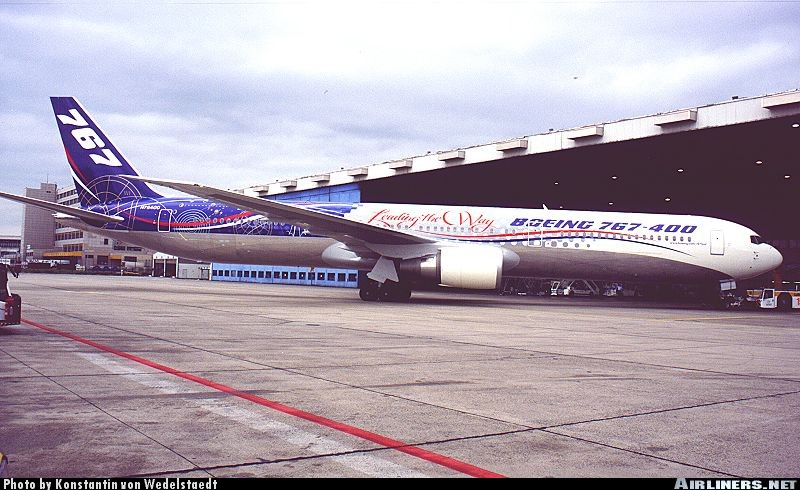
Vehicle type: Planes